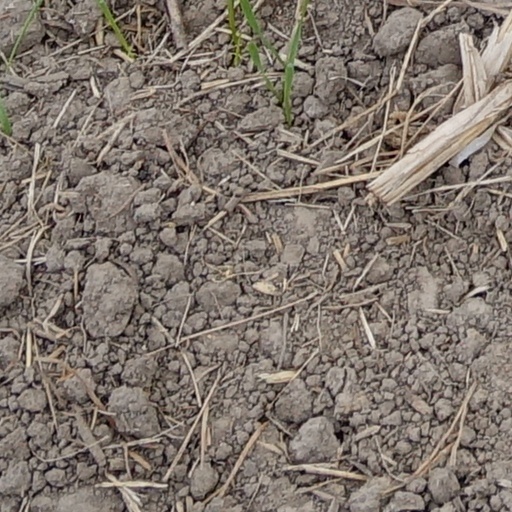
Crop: wheat